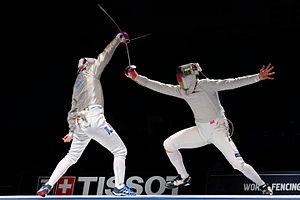
Le Français Vincent Anstett (à gauche) pare l'Allemand Benedikt Wagner (à droite) en petite finale des championnats du monde d'escrime 2015, le 17 juillet, au Stade olympique de Moscou.
Les 63ᵉˢ championnats du monde d'escrime ont lieu à l'Olimpiisky Indoor Arena de Moscou, en Russie, du 13 juillet 2015 au 19 juillet 2015. Le remplacement de Sofia en Bulgarie par Kazan pour les championnats 2014 fait que la Russie accueille les compétitions deux années consécutives.